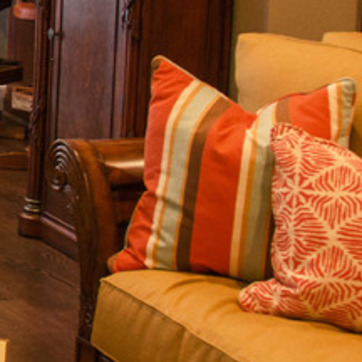
Material: fabric